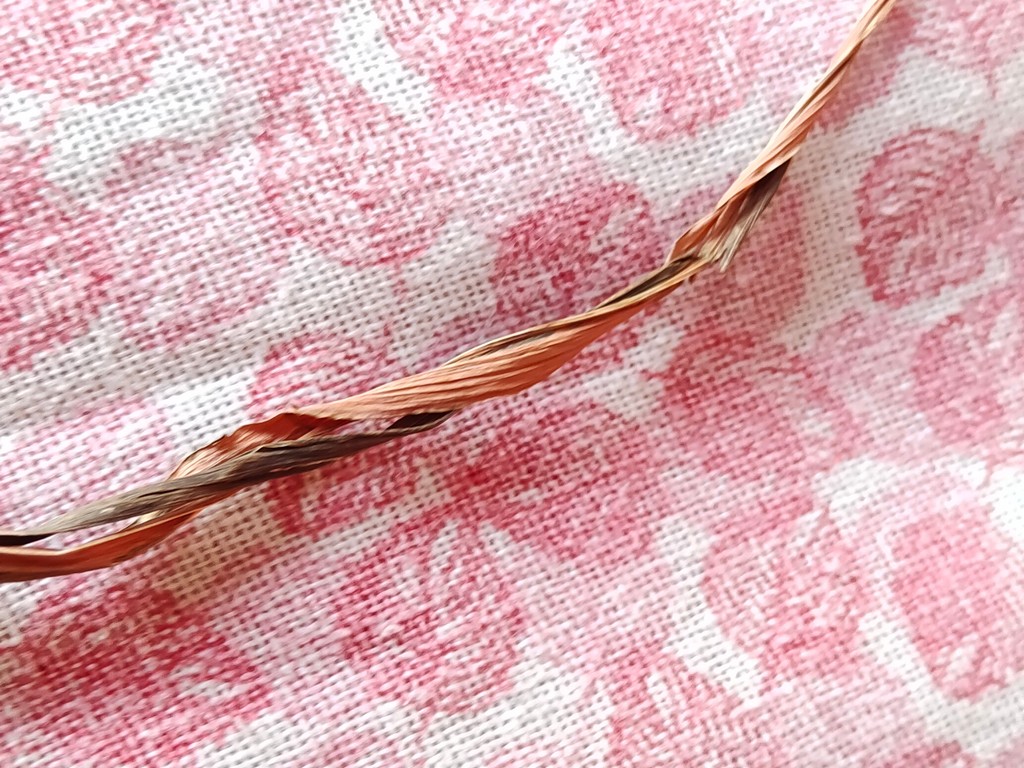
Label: Dried